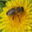
Label: bee